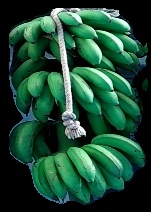
Variety: rasbale
Grade: grade2